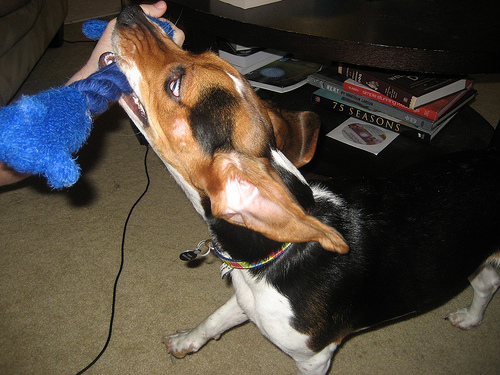
Breed: beagle